Central Atlantic magmatic province

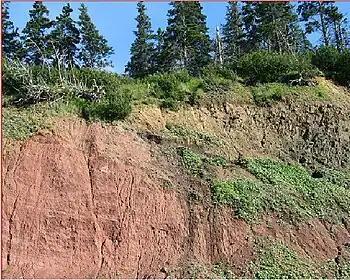
Basal contact of the North Mountain section of Fundy basin, Nova Scotia, Canada

The North American portion of the CAMP lava flows crop out in various sections in the basins of Newark, Culpeper, Hartford, Deerfield, i.e. the Newark Supergroup in New England (USA), and in the Fundy Basin in Nova Scotia (Canada). The CAMP is here constituted by rare olivine- and common quartz-normative basalts showing a great lateral extension and a maximum thickness up to 1 km. The basaltic flows occur on top of continental fluvial and lacustrine sedimentary units of Triassic age. Ar/Ar data (on plagioclase) indicate for these basaltic units an absolute age of 198–200 Ma bringing this magmatic event undoubtedly close to the Triassic-Jurassic (Tr-J) boundary. Thus it is necessary to determine whether it straddles the boundary or not: if not, then the CAMP could not be a cause of the Late Triassic extinction event. For example, according to there are palynological, geochemical, and magnetostratigraphic evidences that the CAMP postdates the Tr-J boundary.